Health in Montenegro

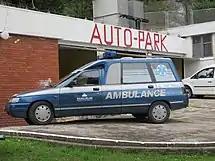
Ambulance in Montenegro

According to the Montenegro Ministry of Health alcoholism is the most prevalent disease of addiction within Montenegro. There are an estimated 30,000 alcoholics within Montenegro out of approximately 620,000 inhabitants. Montenegrins consume 12.8 litres annually. Average global consumption is around 7 litres per person. 20% of Montenegro do not consume alcohol, making the consumption per capita higher. Total costs of GDP attributed to alcohol is between 2% and 5%.